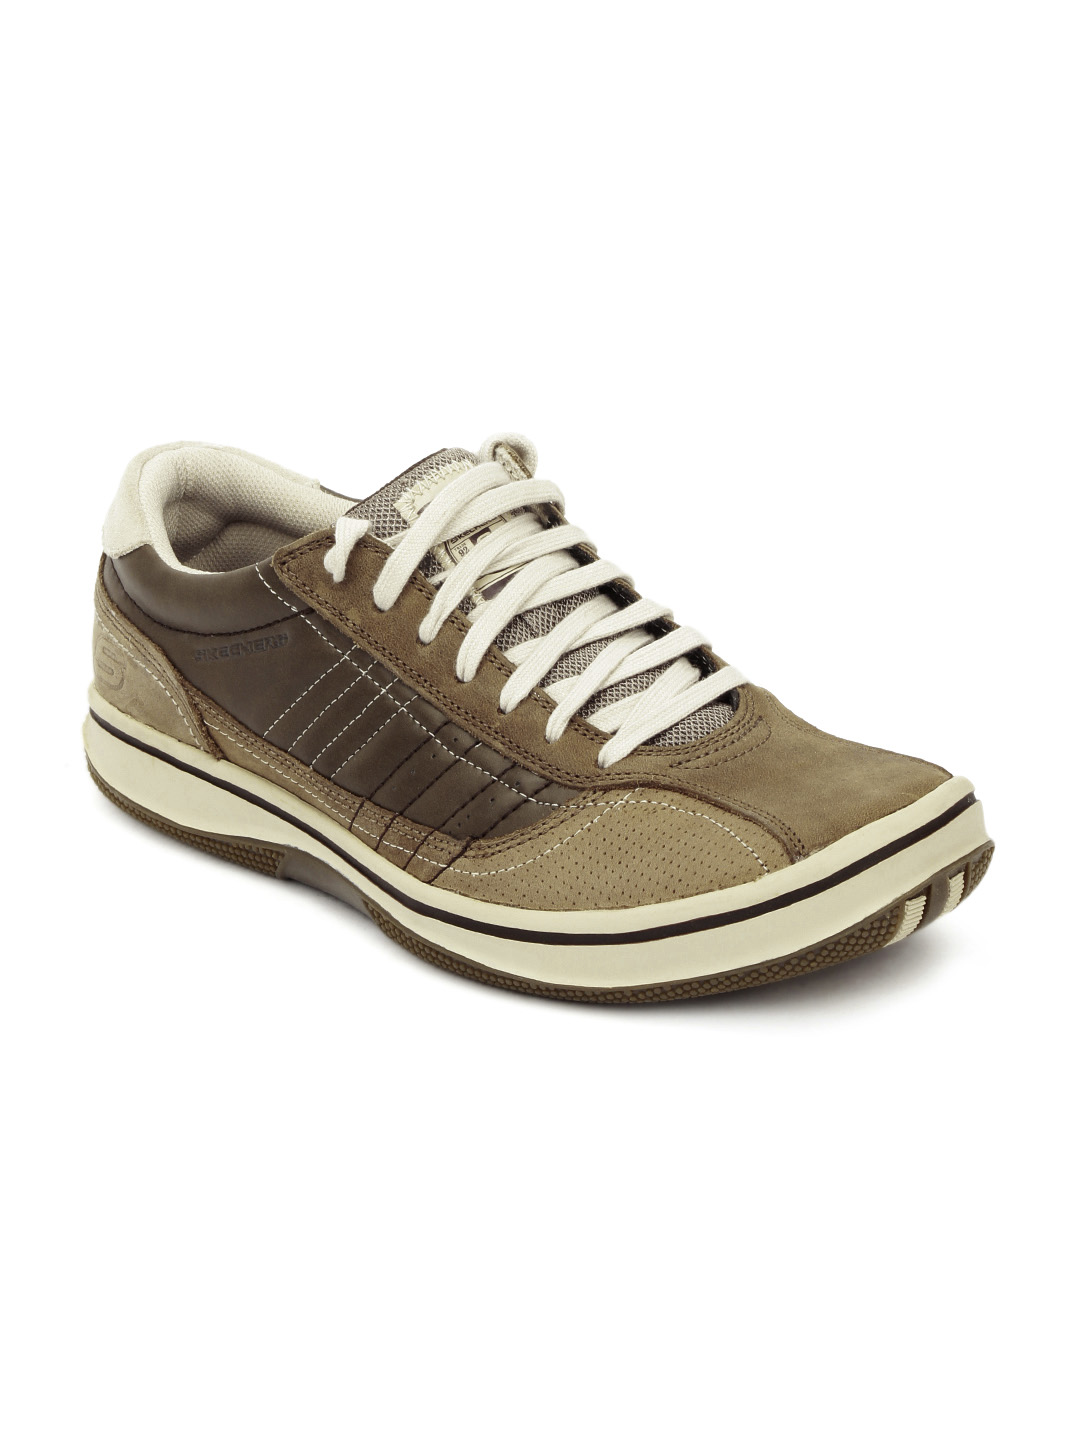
Skechers Men Brown Shoes
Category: Footwear / Shoes / Casual Shoes
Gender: Men
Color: Brown
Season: Summer 2012
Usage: Casual